Bartlett–Hawkes Farm

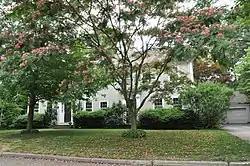

The Bartlett–Hawkes Farm is a historic house at 15 Winnetaska Road, in the Waban village of Newton, Massachusetts. With its oldest portion dating to about 1736, it is the oldest surviving building in Waban. Enlarged several times, it was moved to its present location from Beacon Street in 1915. It was listed in the National Register of Historic Places on September 4, 1986.